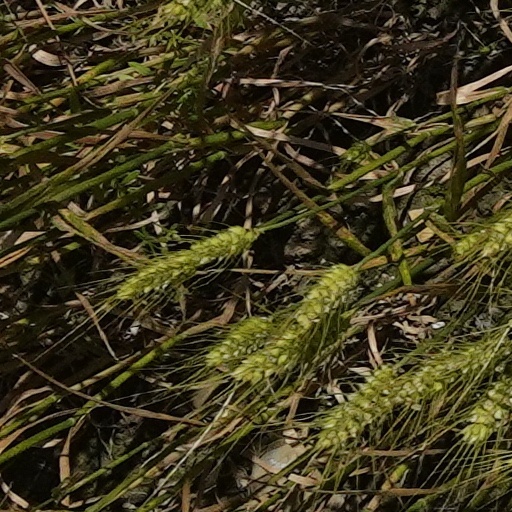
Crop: wheat